Joseph Bijeau

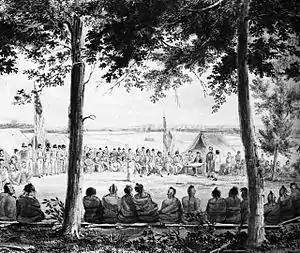
Pawnees in a parley with Major Stephen Long's expedition at Council Bluffs, Iowa, in 1819. From an original painting (watercolor) by Samuel Seymour (1775 - 1823).

Joseph Bijeau (1778–after 1837), also known as Joseph Bijeau dit Bissonet and Joseph Bissonet, was among the earliest fur trappers of the Rocky Mountains. He was a guide for Stephen Harriman Long's expedition of the Great Plains in 1820. A fur trapper and hunter, he lived among the Pawnee people. He was able to communicate to a number of Native American tribes through his use of sign language as well as the Crow language, which was used among a number of western tribes. After Spain lost the Mexican territory (present-day New Mexico), trappers like Bijeau moved to Taos where they could trap, trade, and travel east without the hostilities that they experienced in the western United States.